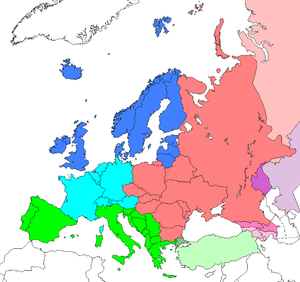
Vesteuropa
Statistiske regioner i Europa som de er defineret af FN. (FN's definition af Vesteuropa er markeret med lyseblå):      Nordeuropa      Vesteuropa      Østeuropa      Sydeuropa
Vesteuropa er hovedsageligt et kulturelt/politisk begreb skabt og brugt under den kolde krig. Det betyder hovedsageligt de europæiske lande som deltog i 1. verdenskrig. Det adskilte sig tidligere, og til dels stadigvæk, fra Østeuropa på områder som økonomi, politik, kultur og religion snarere end på klare geografiske grænser. Disse grænser overlapper hinanden og fluktuerer historisk set, hvilket gør definitionen Vesteuropa sværere at forstå.